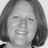
Emotion: happy